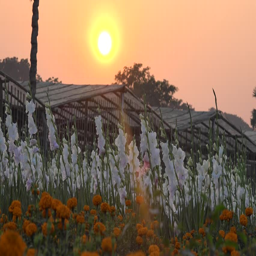
sunset over the flower field in winter